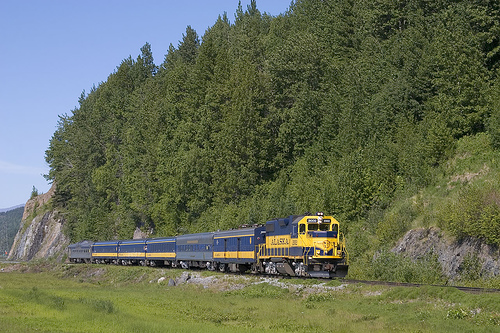
A train traveling along a forest covered hillside.

A train is riding along the track in the country.

A blue and yellow train runs down a track by the trees.

A yellow and blue train going down the tracks near a wooded area

A train is coming down the track near a hill of woods.